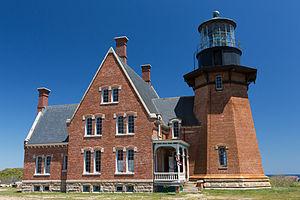
Le phare sud-est de Block Island, est un phare actif situé sur Mohegan Bluffs, des falaises au sud de Block Island une île côtière dans le Comté de Washington.